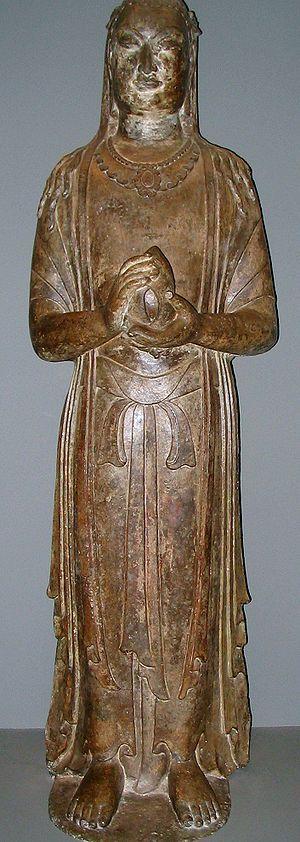
Introduit en Chine au milieu du Iᵉʳ siècle, le bouddhisme y est devenu à partir de la fin du IIIᵉ siècle l’un des trois principaux courants idéologiques et spirituels avec le confucianisme et le taoïsme, tout en y poursuivant son évolution. À l'exception de certaines influences vajrayana ou hinayana, les principaux courants actuels des bouddhismes japonais, coréen et vietnamien proviennent d'écoles mahayana qui sont nées ou ont pris leur essor en Chine.